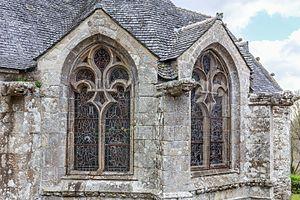
L'église Saint-Envel à Loc Envel, Côtes d'Armor.
L'église Saint-Envel est un lieu de culte catholique du XVIᵉ siècle, de style gothique flamboyant, situé à Loc-Envel, dans le département français des Côtes-d'Armor, en Bretagne. Elle est renommée pour la richesse de sa décoration intérieure.